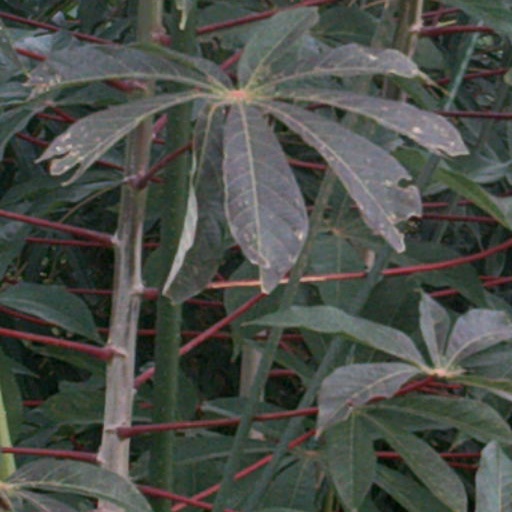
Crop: cassava